Julius Exner

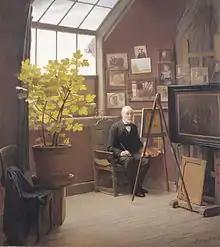
Julius Exner, "Self-Portrait, the Artist’s Last Work", 1910, Loeb Danish Art Collection

Starting in the late 1870s Exner began painting themes from Fanø, a Danish island in the North Sea off the west coast of Jutland, the Danish mainland. He came to the island for the first time in 1877. He and his family spent the summers there annually for many years to come. He had a studio at Sønderho Kro. There he found a group of people whose lives interested him deeply, a folk who were fast becoming extinguished in the social changes of that time. These themes made excellent subjects for his painting until his death.